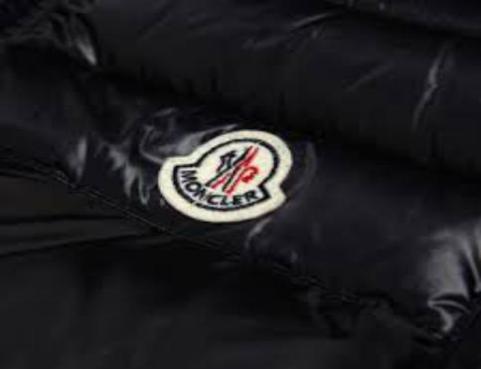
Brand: moncler-1
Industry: Clothes